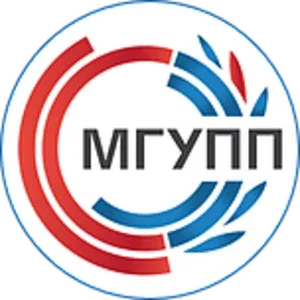
L’Université d’État de Moscou de production alimentaire fondée en 1930, est l’une des plus grandes universités d’ingénierie et de technologie de Russie et a été la première institution consacrée à la production alimentaire. À l'heure actuelle, il se distingue par son éducation intégrale où l'expérience académique converge, l'utilisation de techniques de pointe et l'insertion sur le marché du travail des entreprises de production alimentaire les plus prestigieuses.